Heinrich LXXII, Prince Reuss of Lobenstein and Ebersdorf

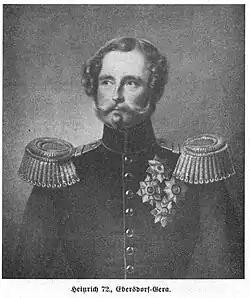
Heinrich LXXII, unknown date

Heinrich LXXII, Prince Reuss of Lobenstein and Ebersdorf (27 March 1797 – 17 February 1853) was the ruling prince of Reuss-Lobenstein from 7 May 1824 until his abdication on 1 October 1848, and of Reuss-Ebersdorf from 1822 to 1848. He was a cousin of King Leopold I of Belgium.